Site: saxony
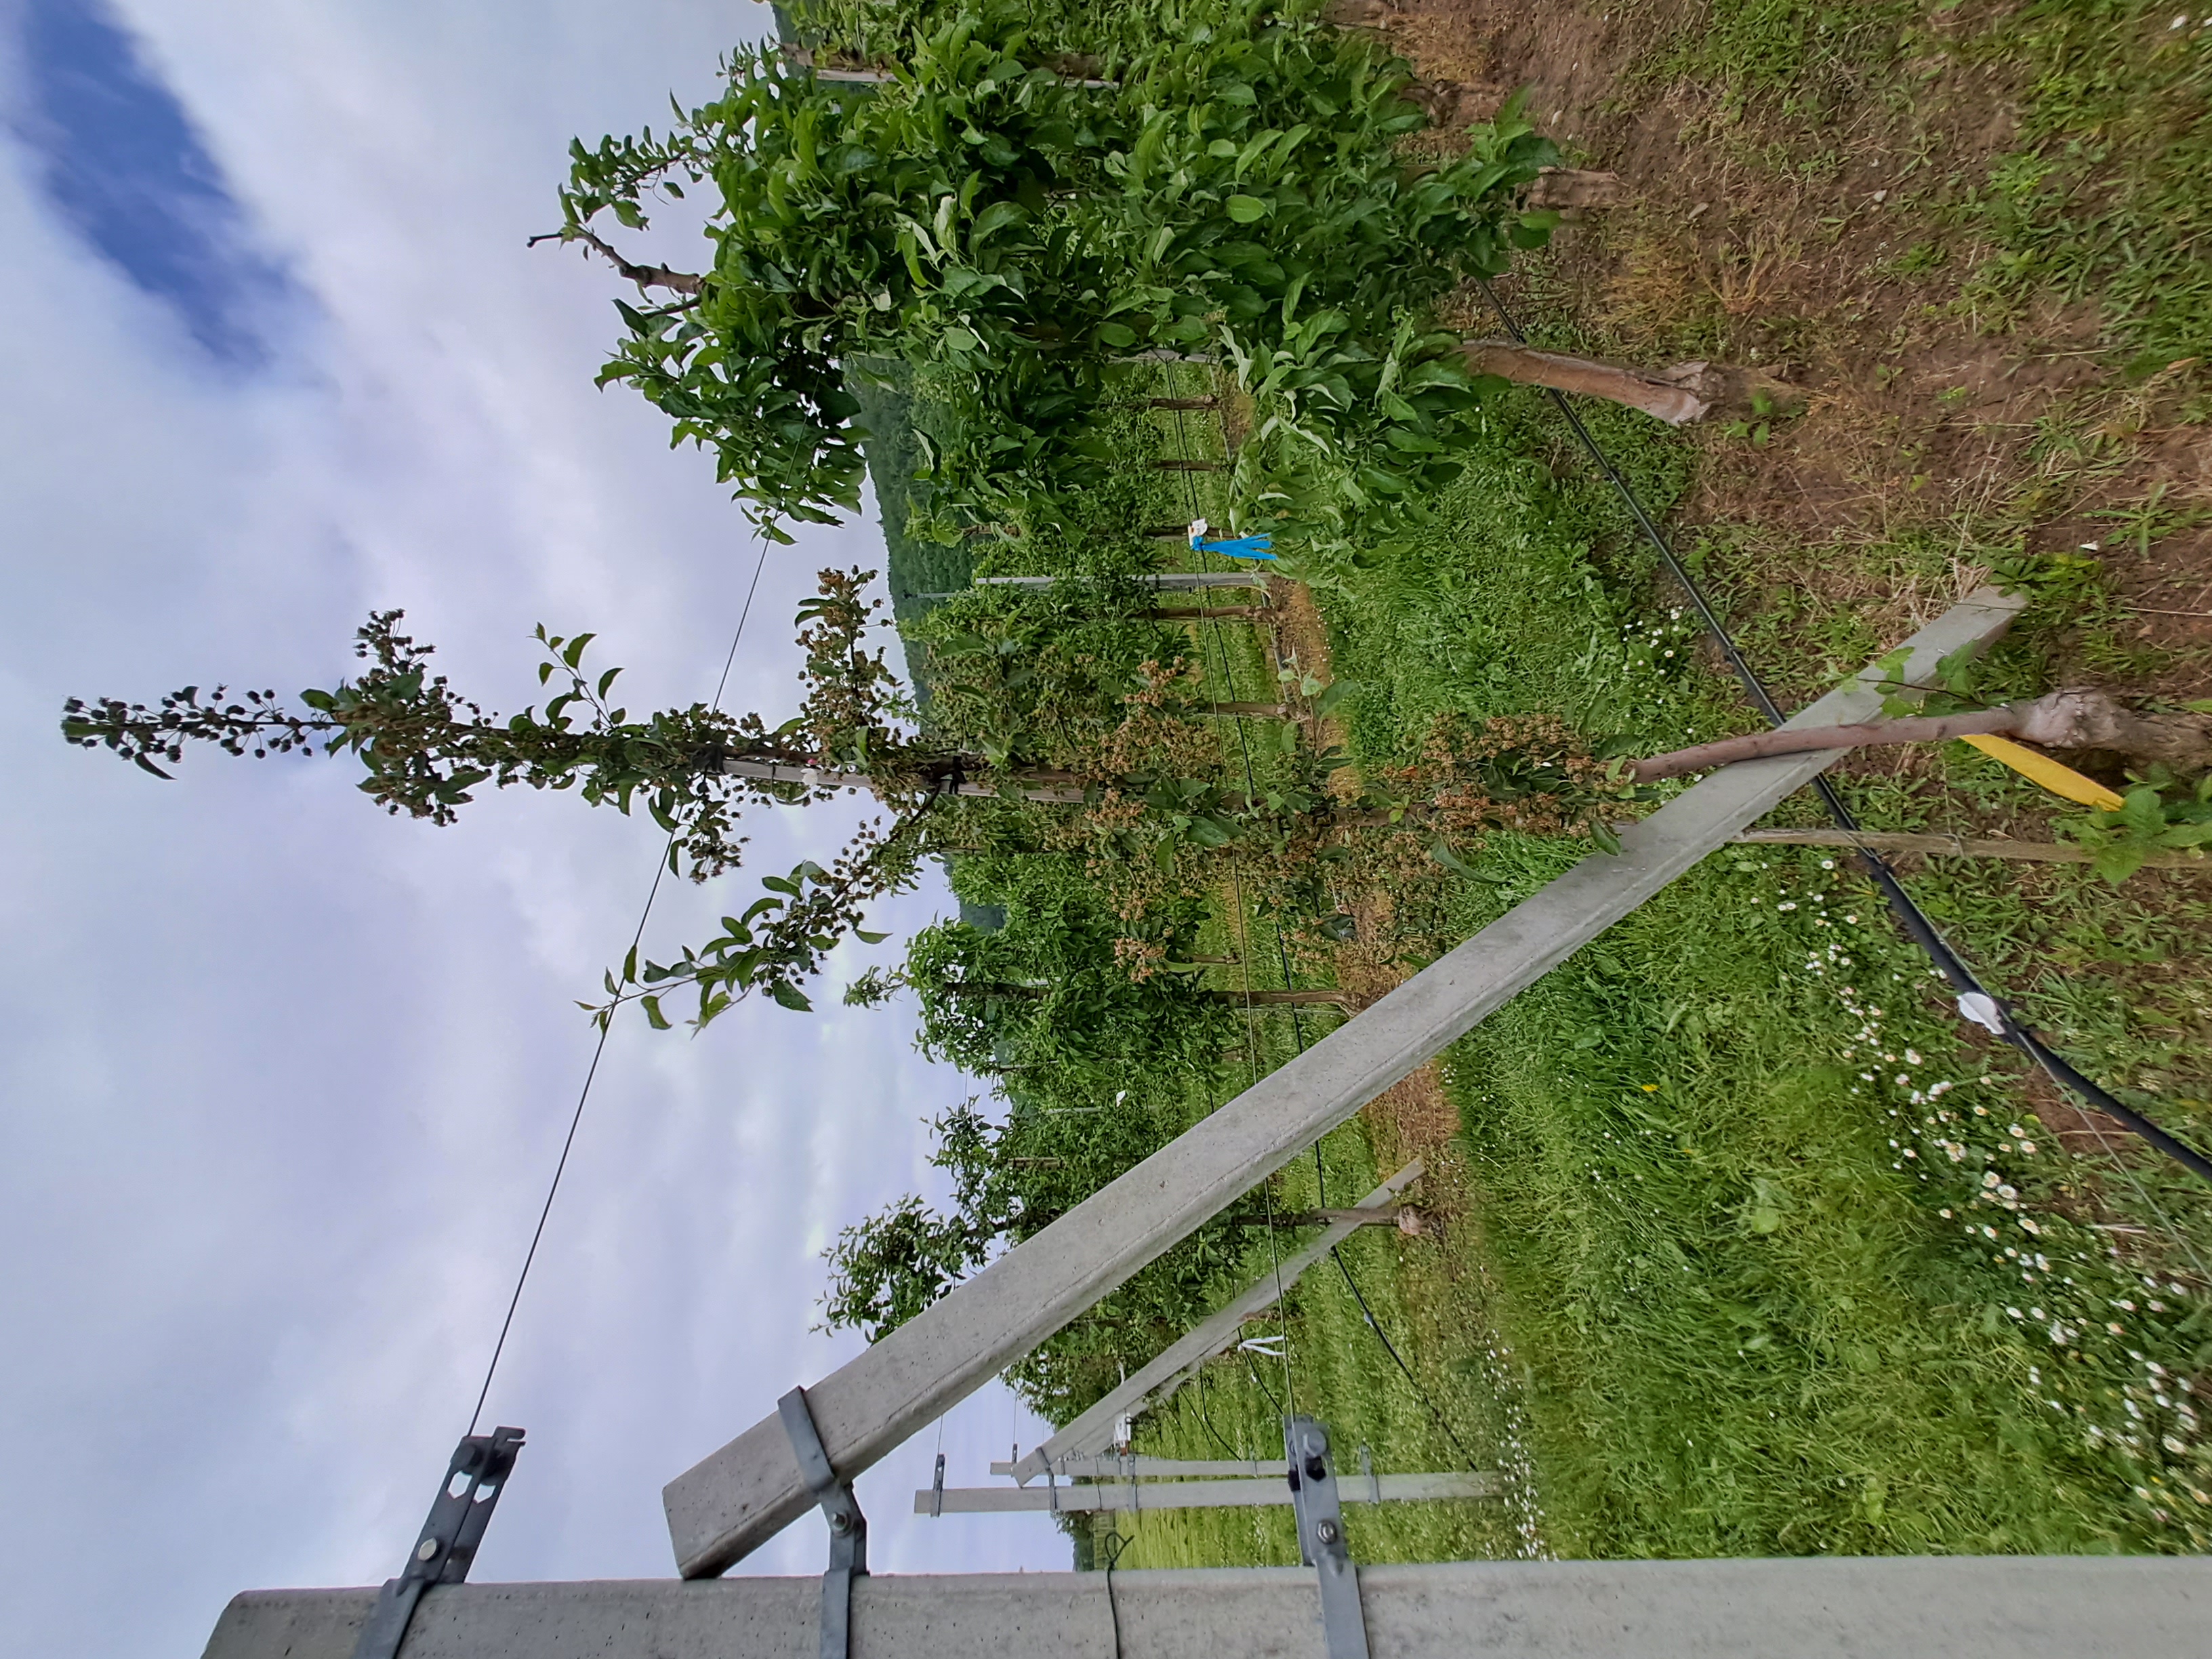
Growth stage (BBCH 71/72): Development of fruit